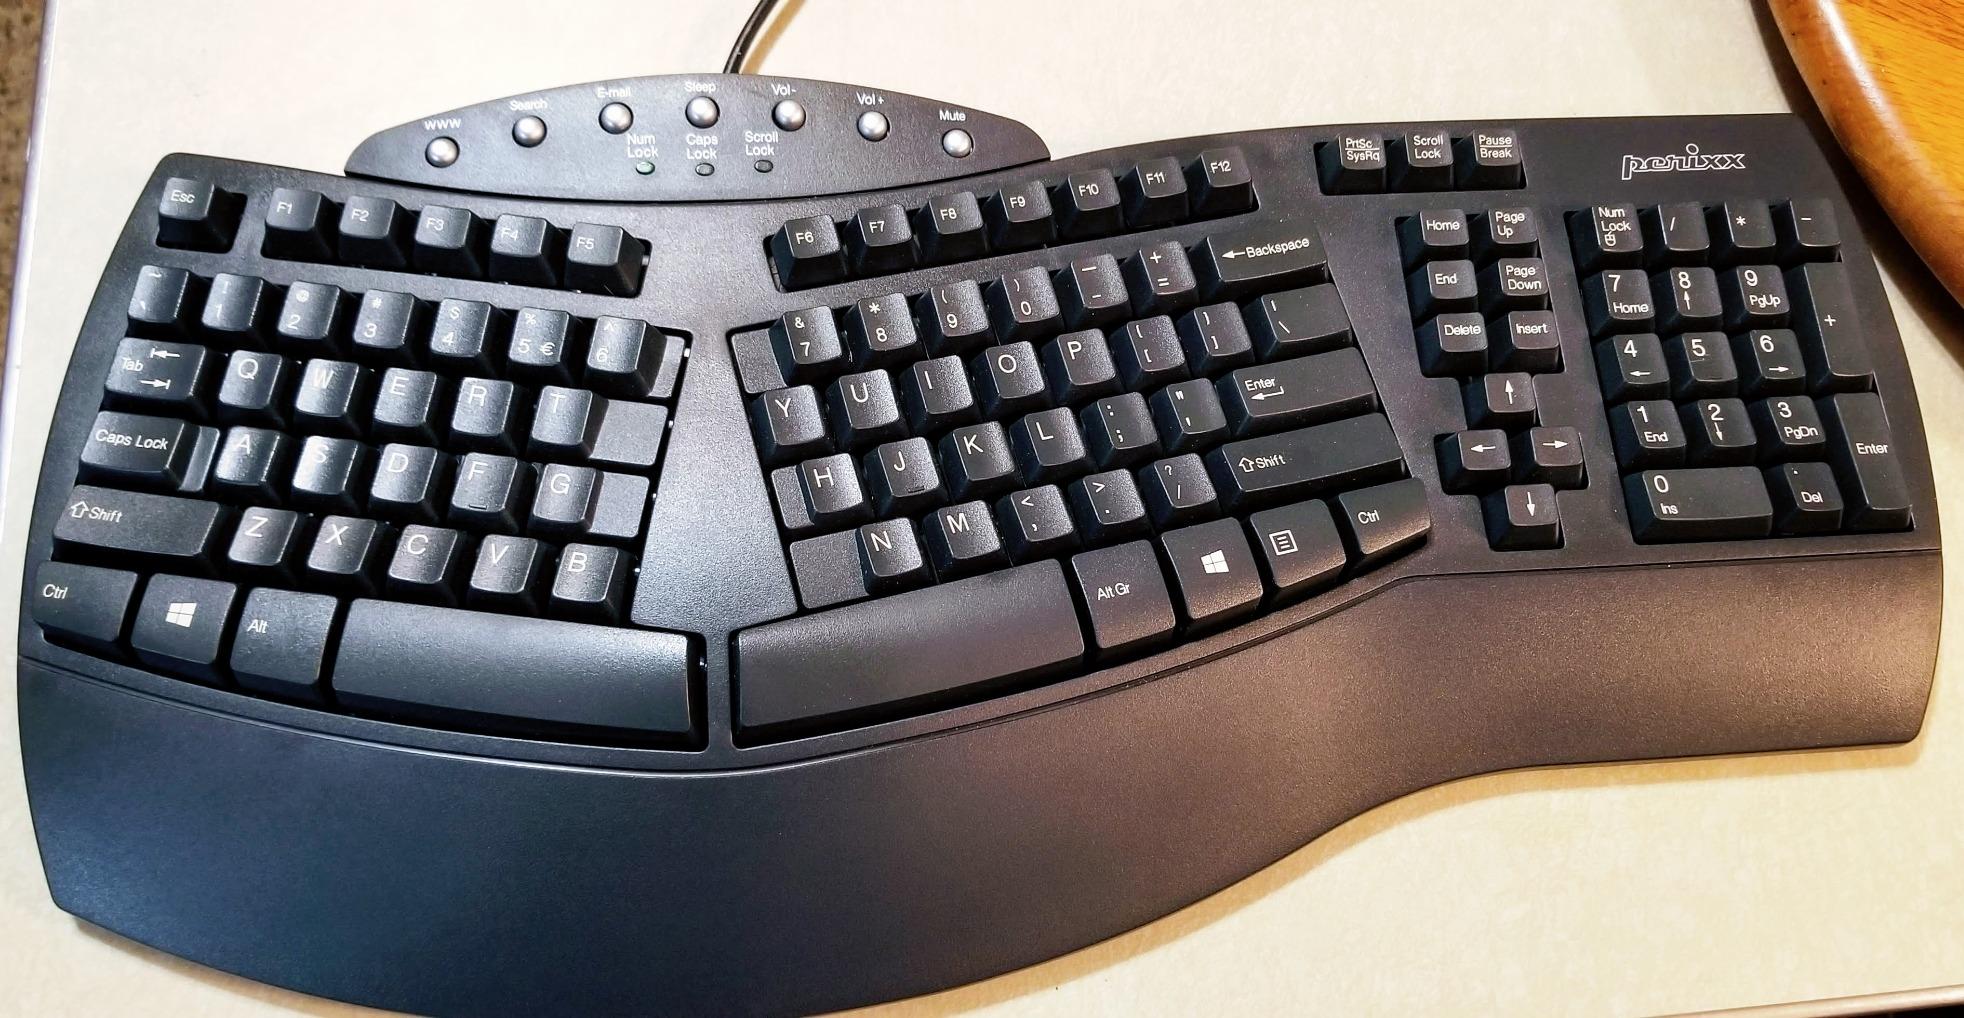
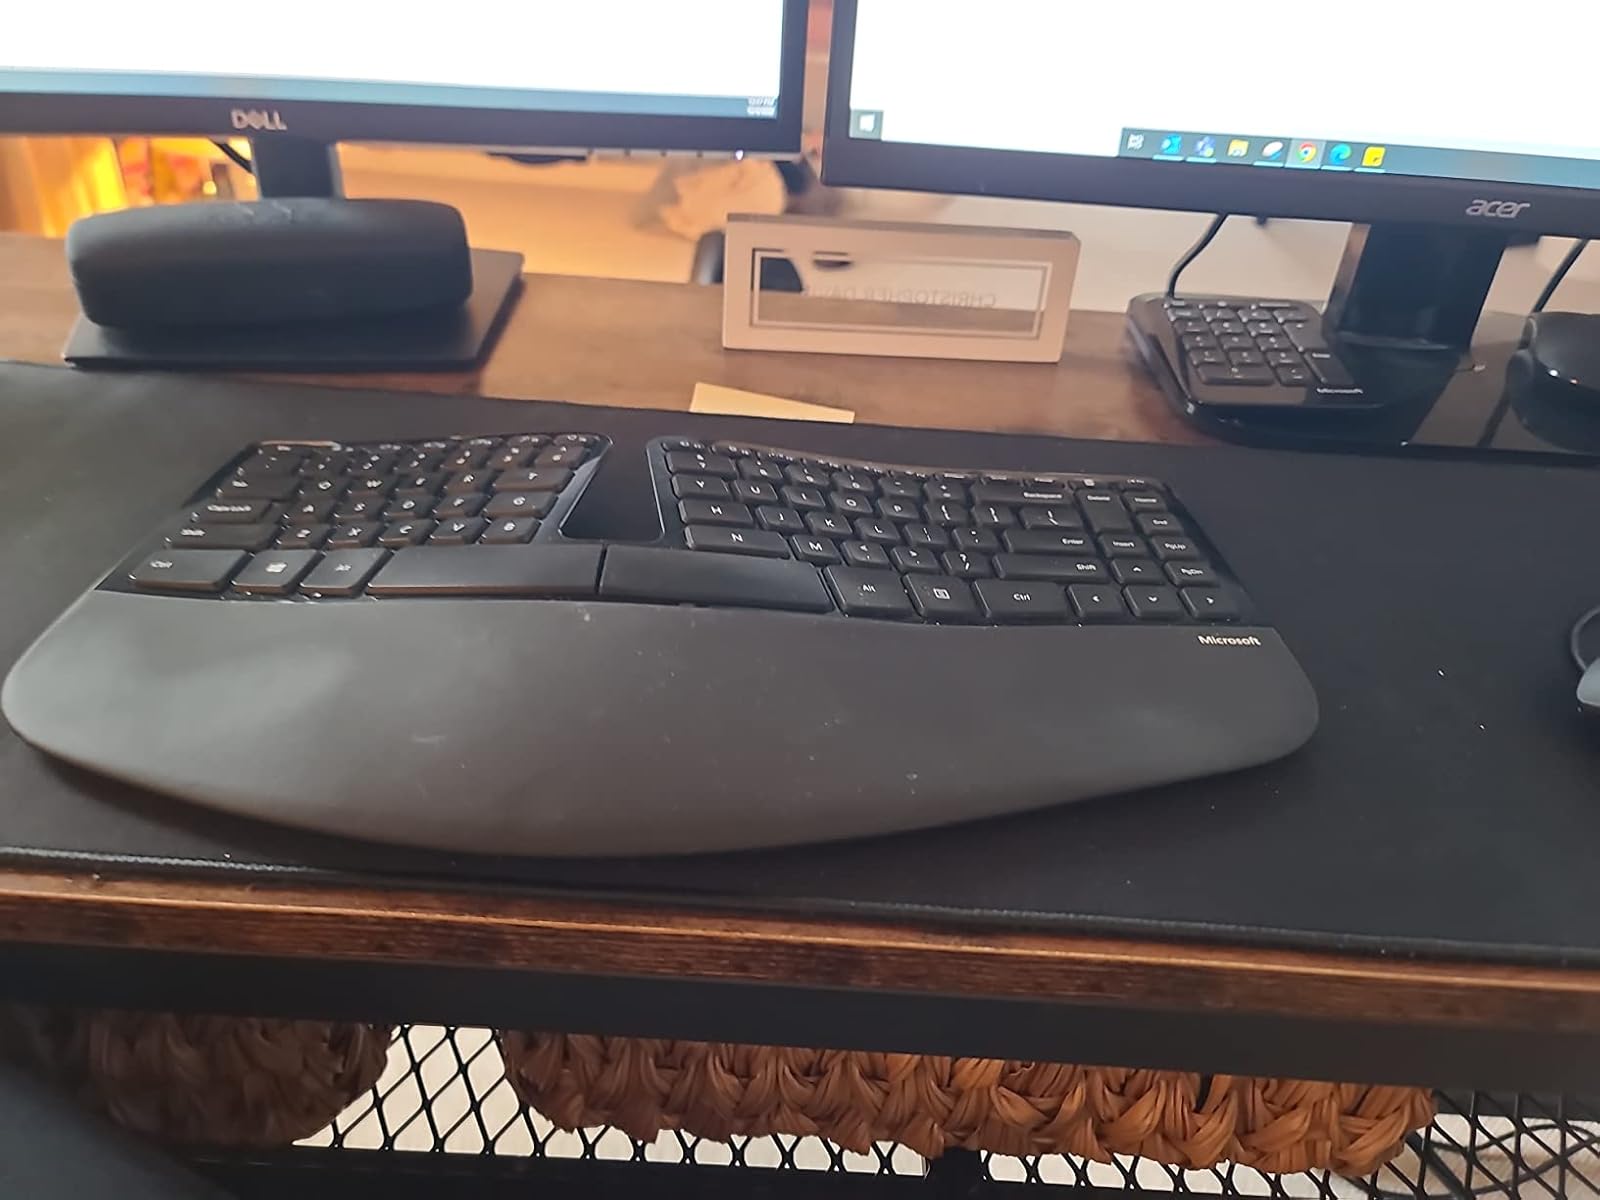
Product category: keyboard
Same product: no